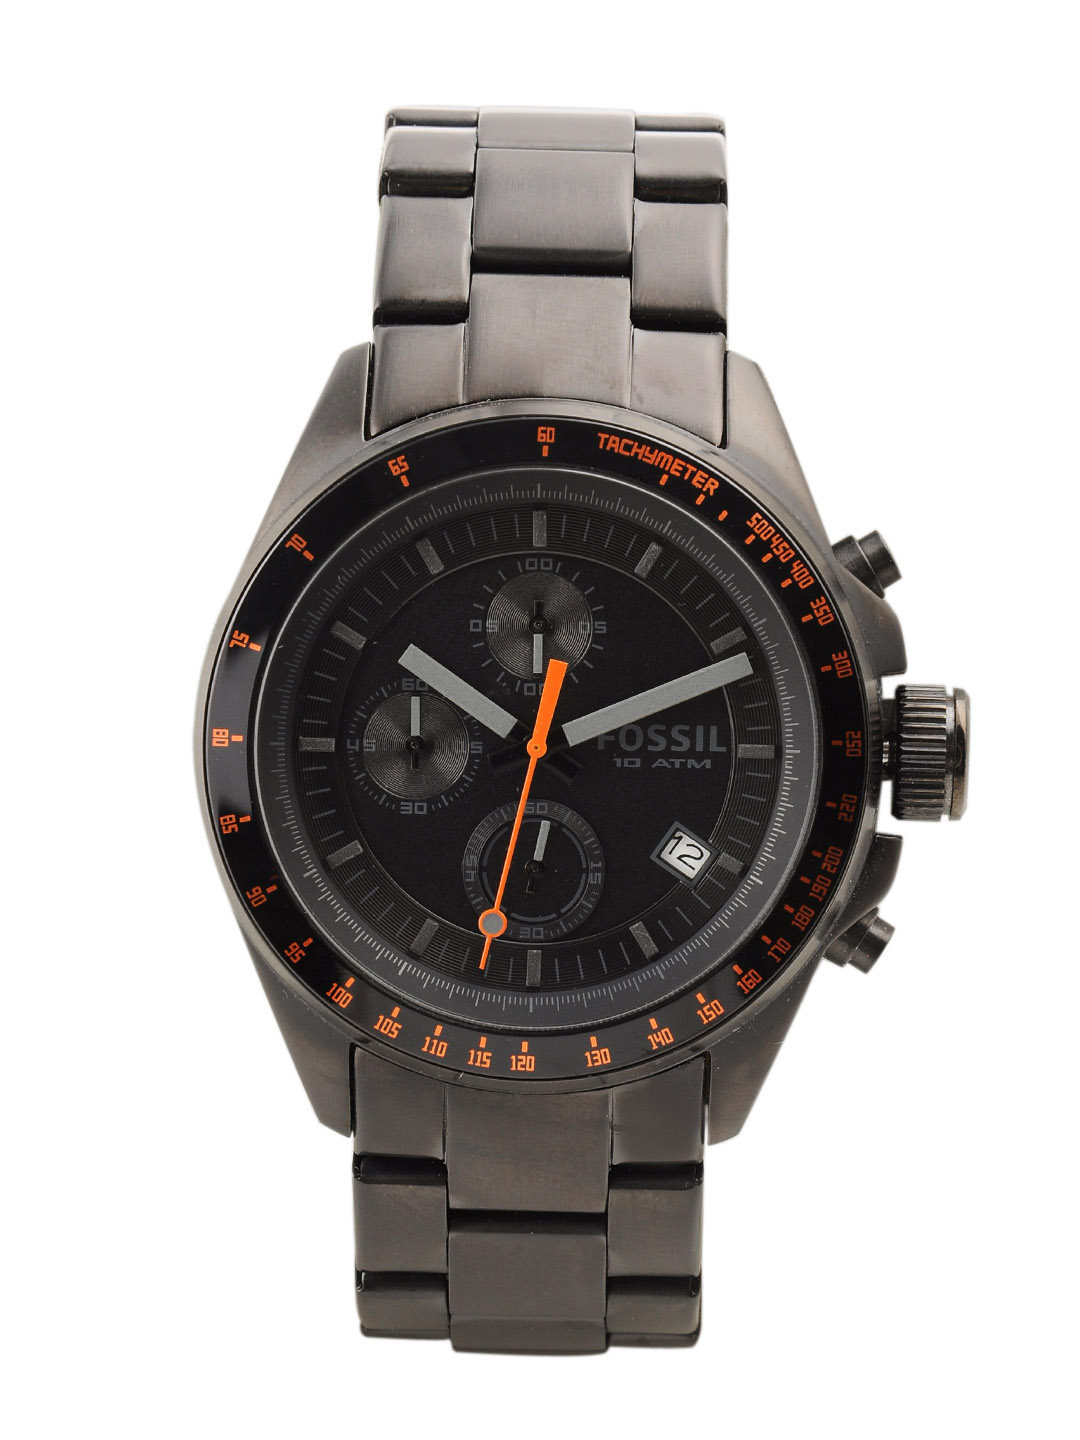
Fossil Men Black Dial Chronograph Watch CH2737
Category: Accessories / Watches / Watches
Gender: Men
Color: Black
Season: Winter 2016
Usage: Casual